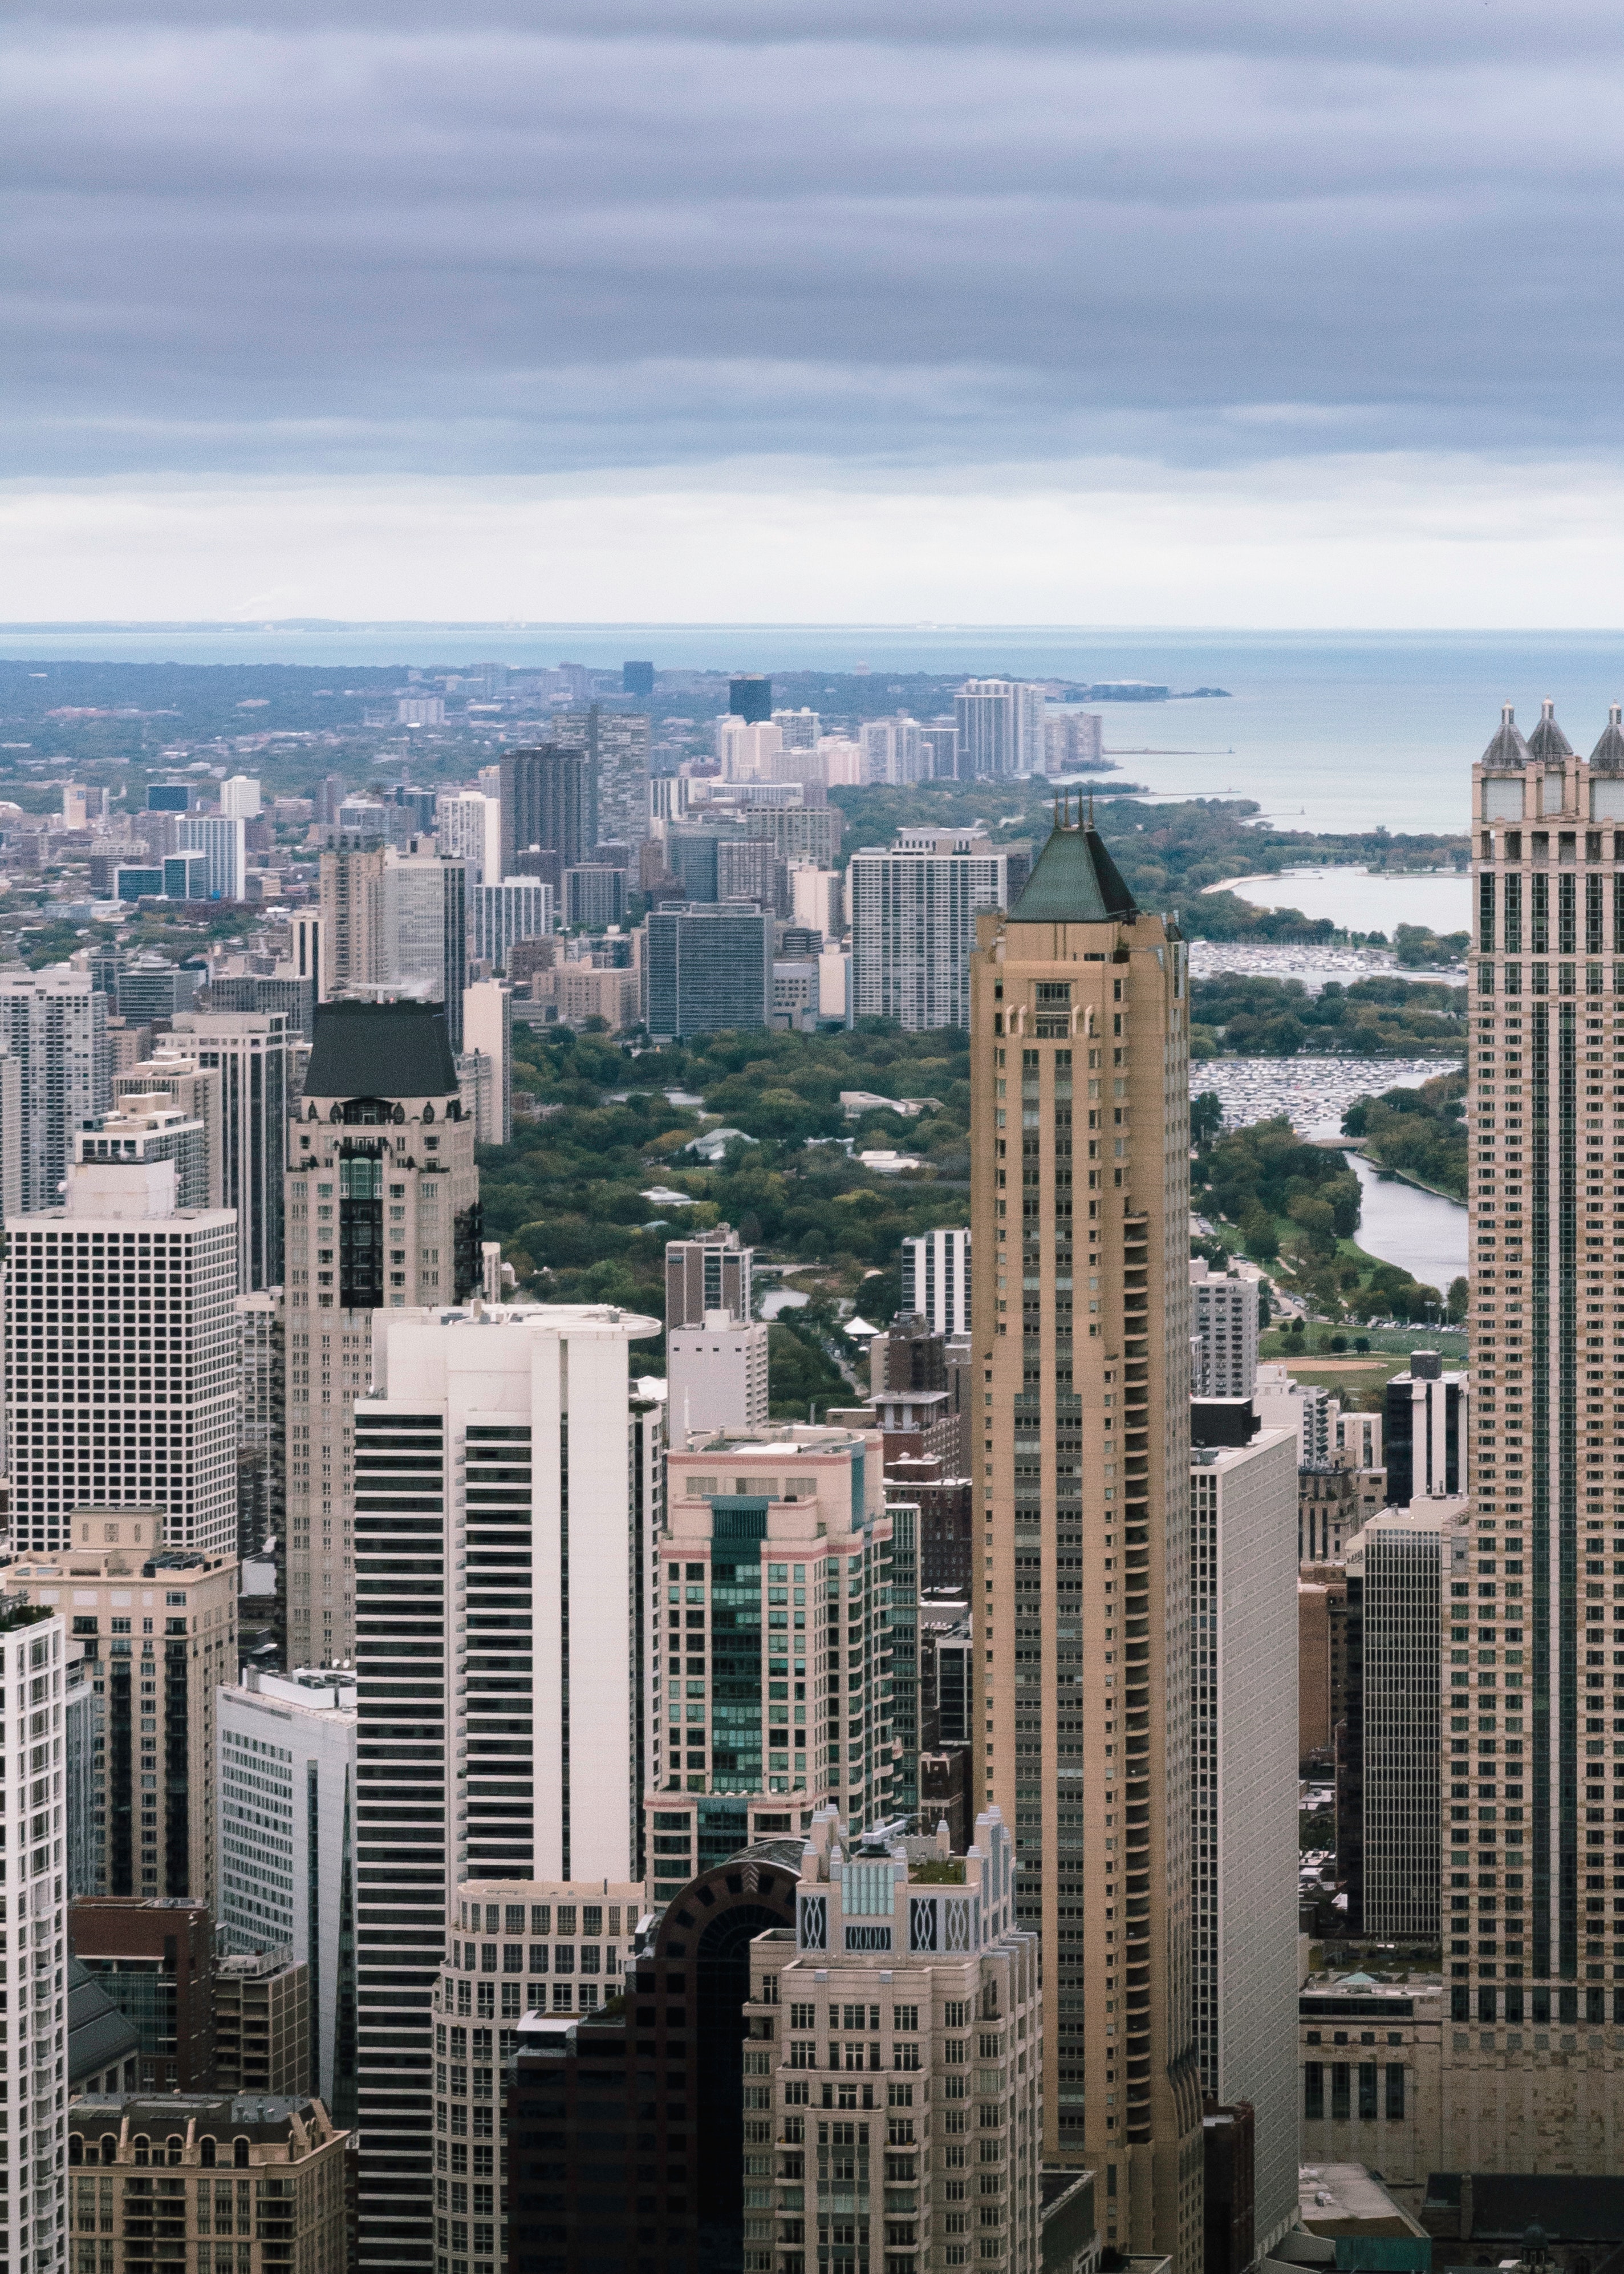
city, metropolitan area, cityscape, urban area, metropolis, skyscraper, daytime, skyline, tower block, human settlement, downtown, landmark, building, sky, commercial building, architecture, condominium, mixed use, real estate, tower, corporate headquarters, urban design, neighbourhood, horizon, landscape, apartment, residential area, world, headquarters, facade, aerial photography, tourism